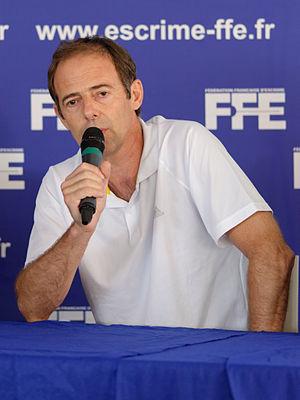
Pierre Guichot, entraîneur national du sabre hommes, à une conférence de presse de la Fédération française d'escrime le jeudi 25 juillet 2013 à l'INSEP, Paris.
Pierre Guichot, né le 16 février 1963 à Aureilhan, est un escrimeur français pratiquant le sabre. Il est deux fois médaillé avec l’équipe de France de sabre aux Jeux olympiques d'été de 1984 et 1992.